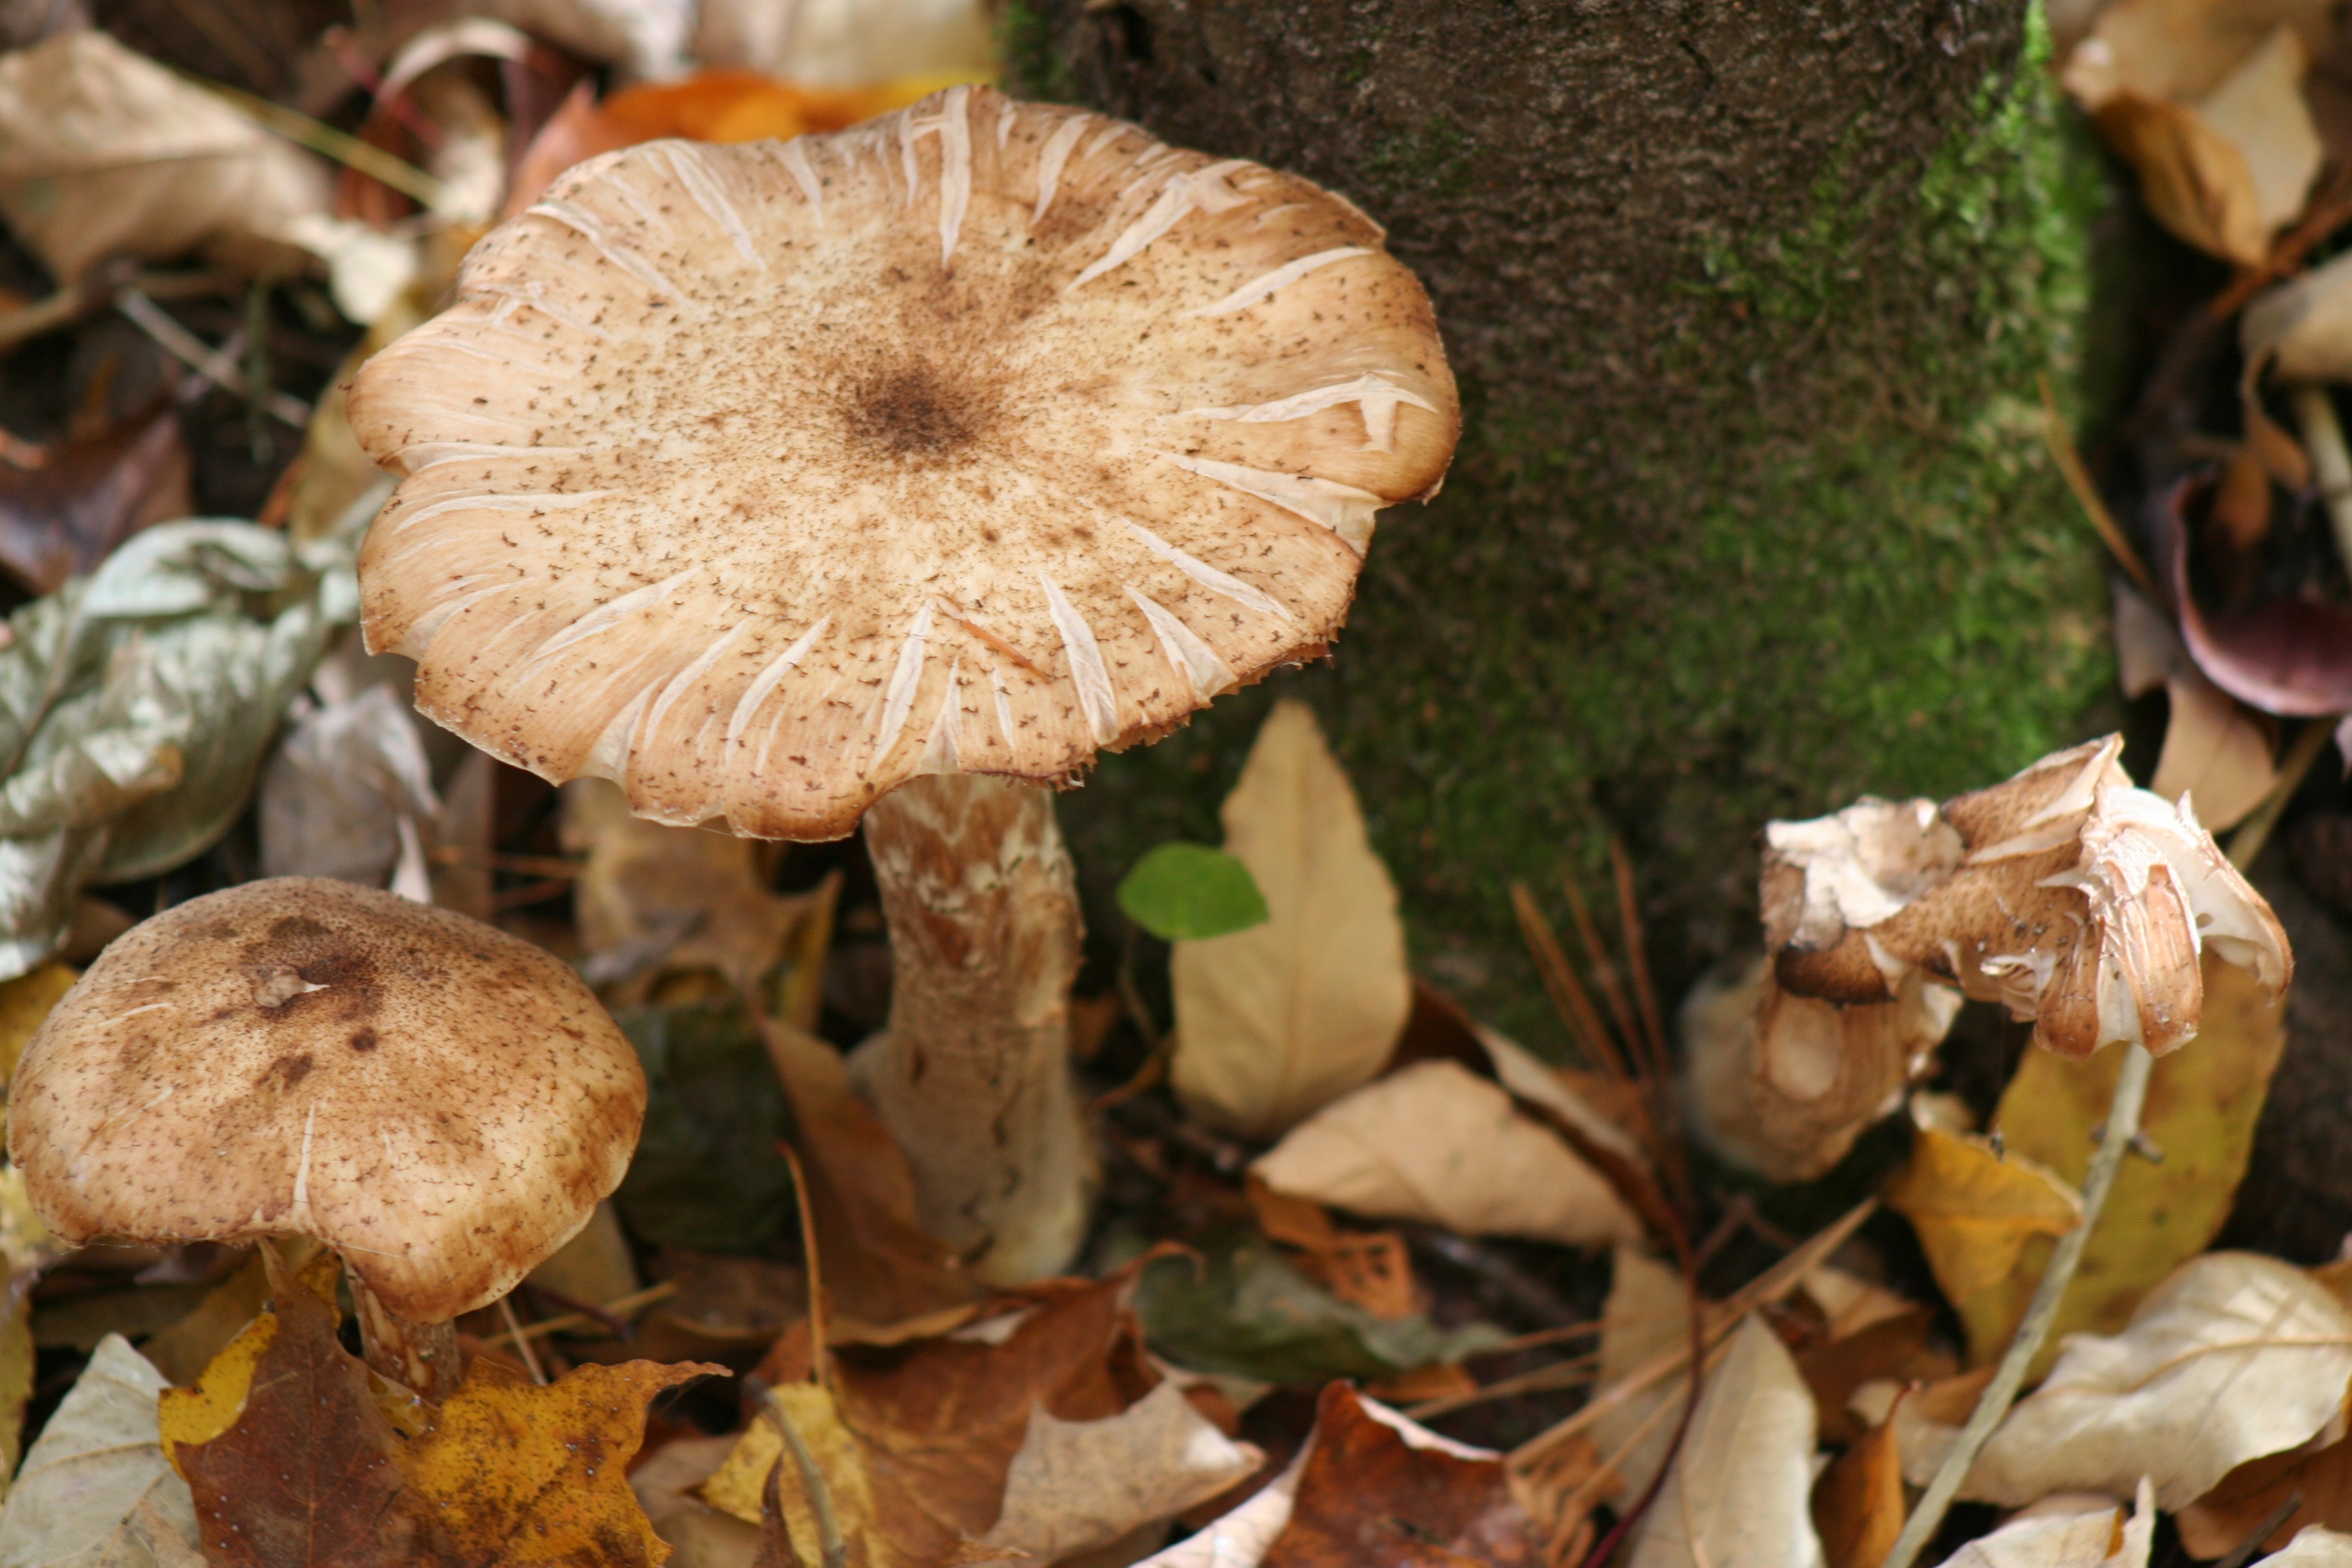
nature, forest, leaf, floor, moss, macro, autumn, mushroom, flora, season, fungus, woodland, bolete, auriculariales, agaricus, matsutake, oyster mushroom, edible mushroom, shiitake, medicinal mushroom, agaricomycetes, agaricaceae, penny bun